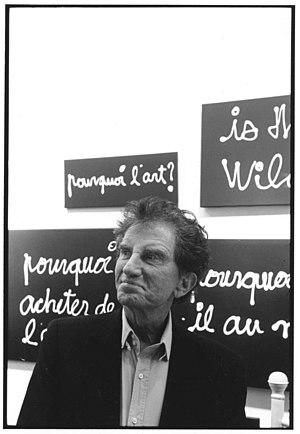
Jack Lang à la Galerie Lara Vincy à Paris, 17 janvier 2019
Jack Lang, né le 2 septembre 1939 à Mirecourt, est un juriste et homme politique français.